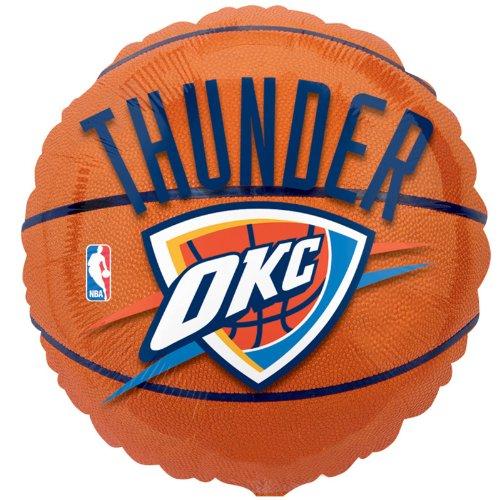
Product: Anagram International A11362002 Oklahoma City Thunder Flat Party Balloons, 18", Multicolor
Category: Toys & Games | Party Supplies | Balloons
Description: Great Condition.
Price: $19.99
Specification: ProductDimensions:18x0x18inches|ItemWeight:0.32ounces|ShippingWeight:0.32ounces(Viewshippingratesandpolicies)|Department:unisex-child|Manufacturer:AnagramInternational|ASIN:B004WN5Y5M|Itemmodelnumber:A11362002|DatefirstlistedonAmazon:April15,2011